Walter Dobschinski

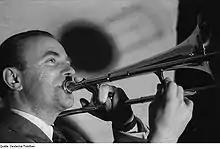
Walter Dobschinski

Walter Dobrzynski, better known as Walter Dobschinski (October 29, 1908, Berlin - February 16, 1996, Berlin) was a German jazz trombonist and bandleader.